Portrait painting in Scotland

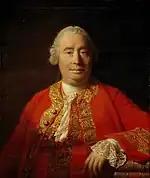
The key Enlightenment figure David Hume, painted by his friend Allan Ramsay (1766)

The origins of the tradition of portrait painting in Scotland are in the Renaissance, which began to reach Scotland in the fifteenth century. Portraits were given an important role in Renaissance society, valued as objects, and as depictions of earthly success and status. In Scotland this was particularly through contacts with the Netherlands, generally considered the centre of painting in the Northern Renaissance. The products of these connections included a fine portrait of William Elphinstone (1431–1514), Lord Chancellor, Bishop of Aberdeen and founder of the university there. Painted around 1505, it is one of the earliest representations of a named Scottish subject to survive and was probably painted by a Scots artist using Flemish techniques of oil on wood. Around the same time, Scottish monarchs, like those in England, turned to the recording of royal likenesses in panel portraits, painted in oils on wood, perhaps as a form of political expression. As in England, the monarchy may have had model portraits of royalty used for copies and reproductions, but the versions of native royal portraits that survive are generally crude by continental standards.